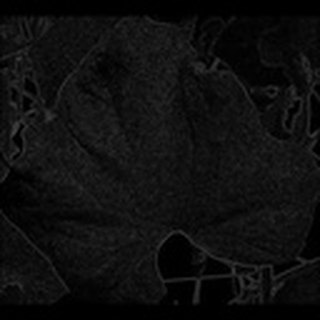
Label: cotton_powdery_mildew